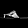
Label: Sandal